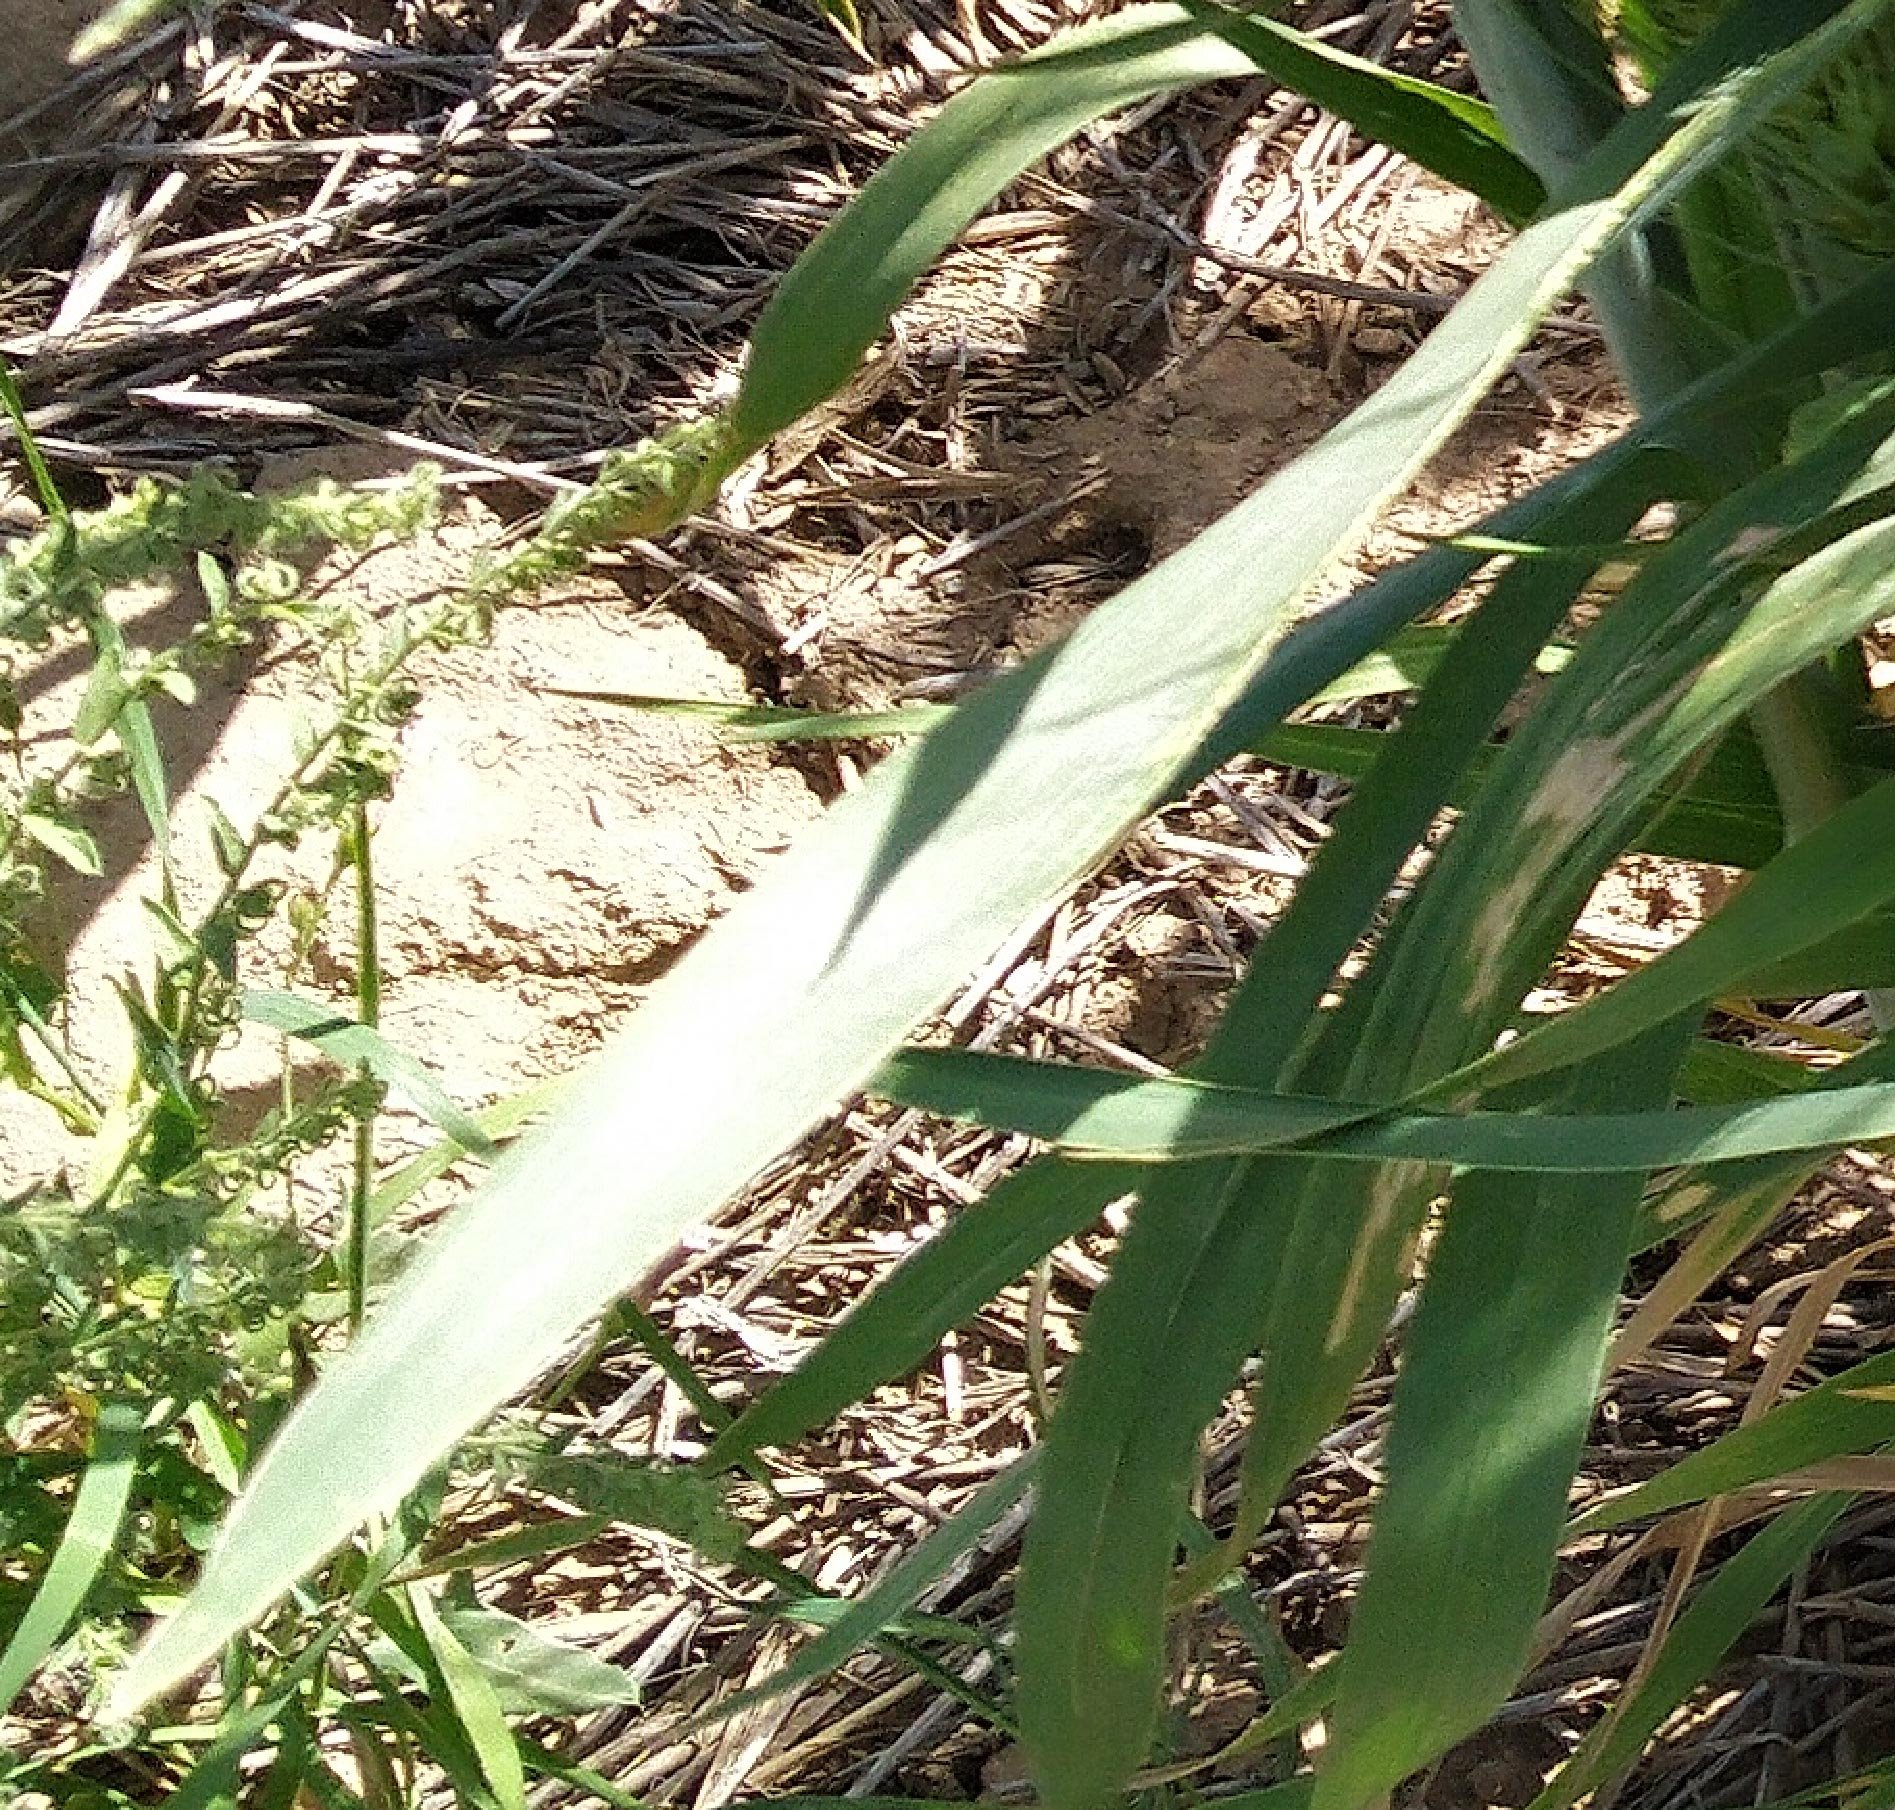
Label: Wheat___Healthy